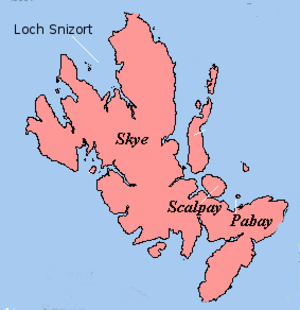
Le loch Snizort est un loch de mer dans le nord-ouest de l'île de Skye entre les péninsules de Waternish et de Trotternish. Il est alimenté par la rivière Snizort, provenant des collines à l'est de Bracadale. L'embouchure du loch Snizort donne accès au Minch inférieur et contient les îles Ascrib.